Carry On Girls

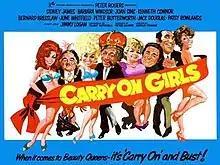
Original UK quad poster

Carry On Girls is a 1973 British comedy film, the 25th release in the series of 31 "Carry On" films (1958–1992). The film features regulars Sid James, Barbara Windsor, Joan Sims, Kenneth Connor, Bernard Bresslaw and Peter Butterworth. This "Carry On" featured neither Kenneth Williams nor Charles Hawtrey; Williams was unavailable because of stage commitments and Hawtrey had been dropped from the series due to his alcoholism and unreliability.